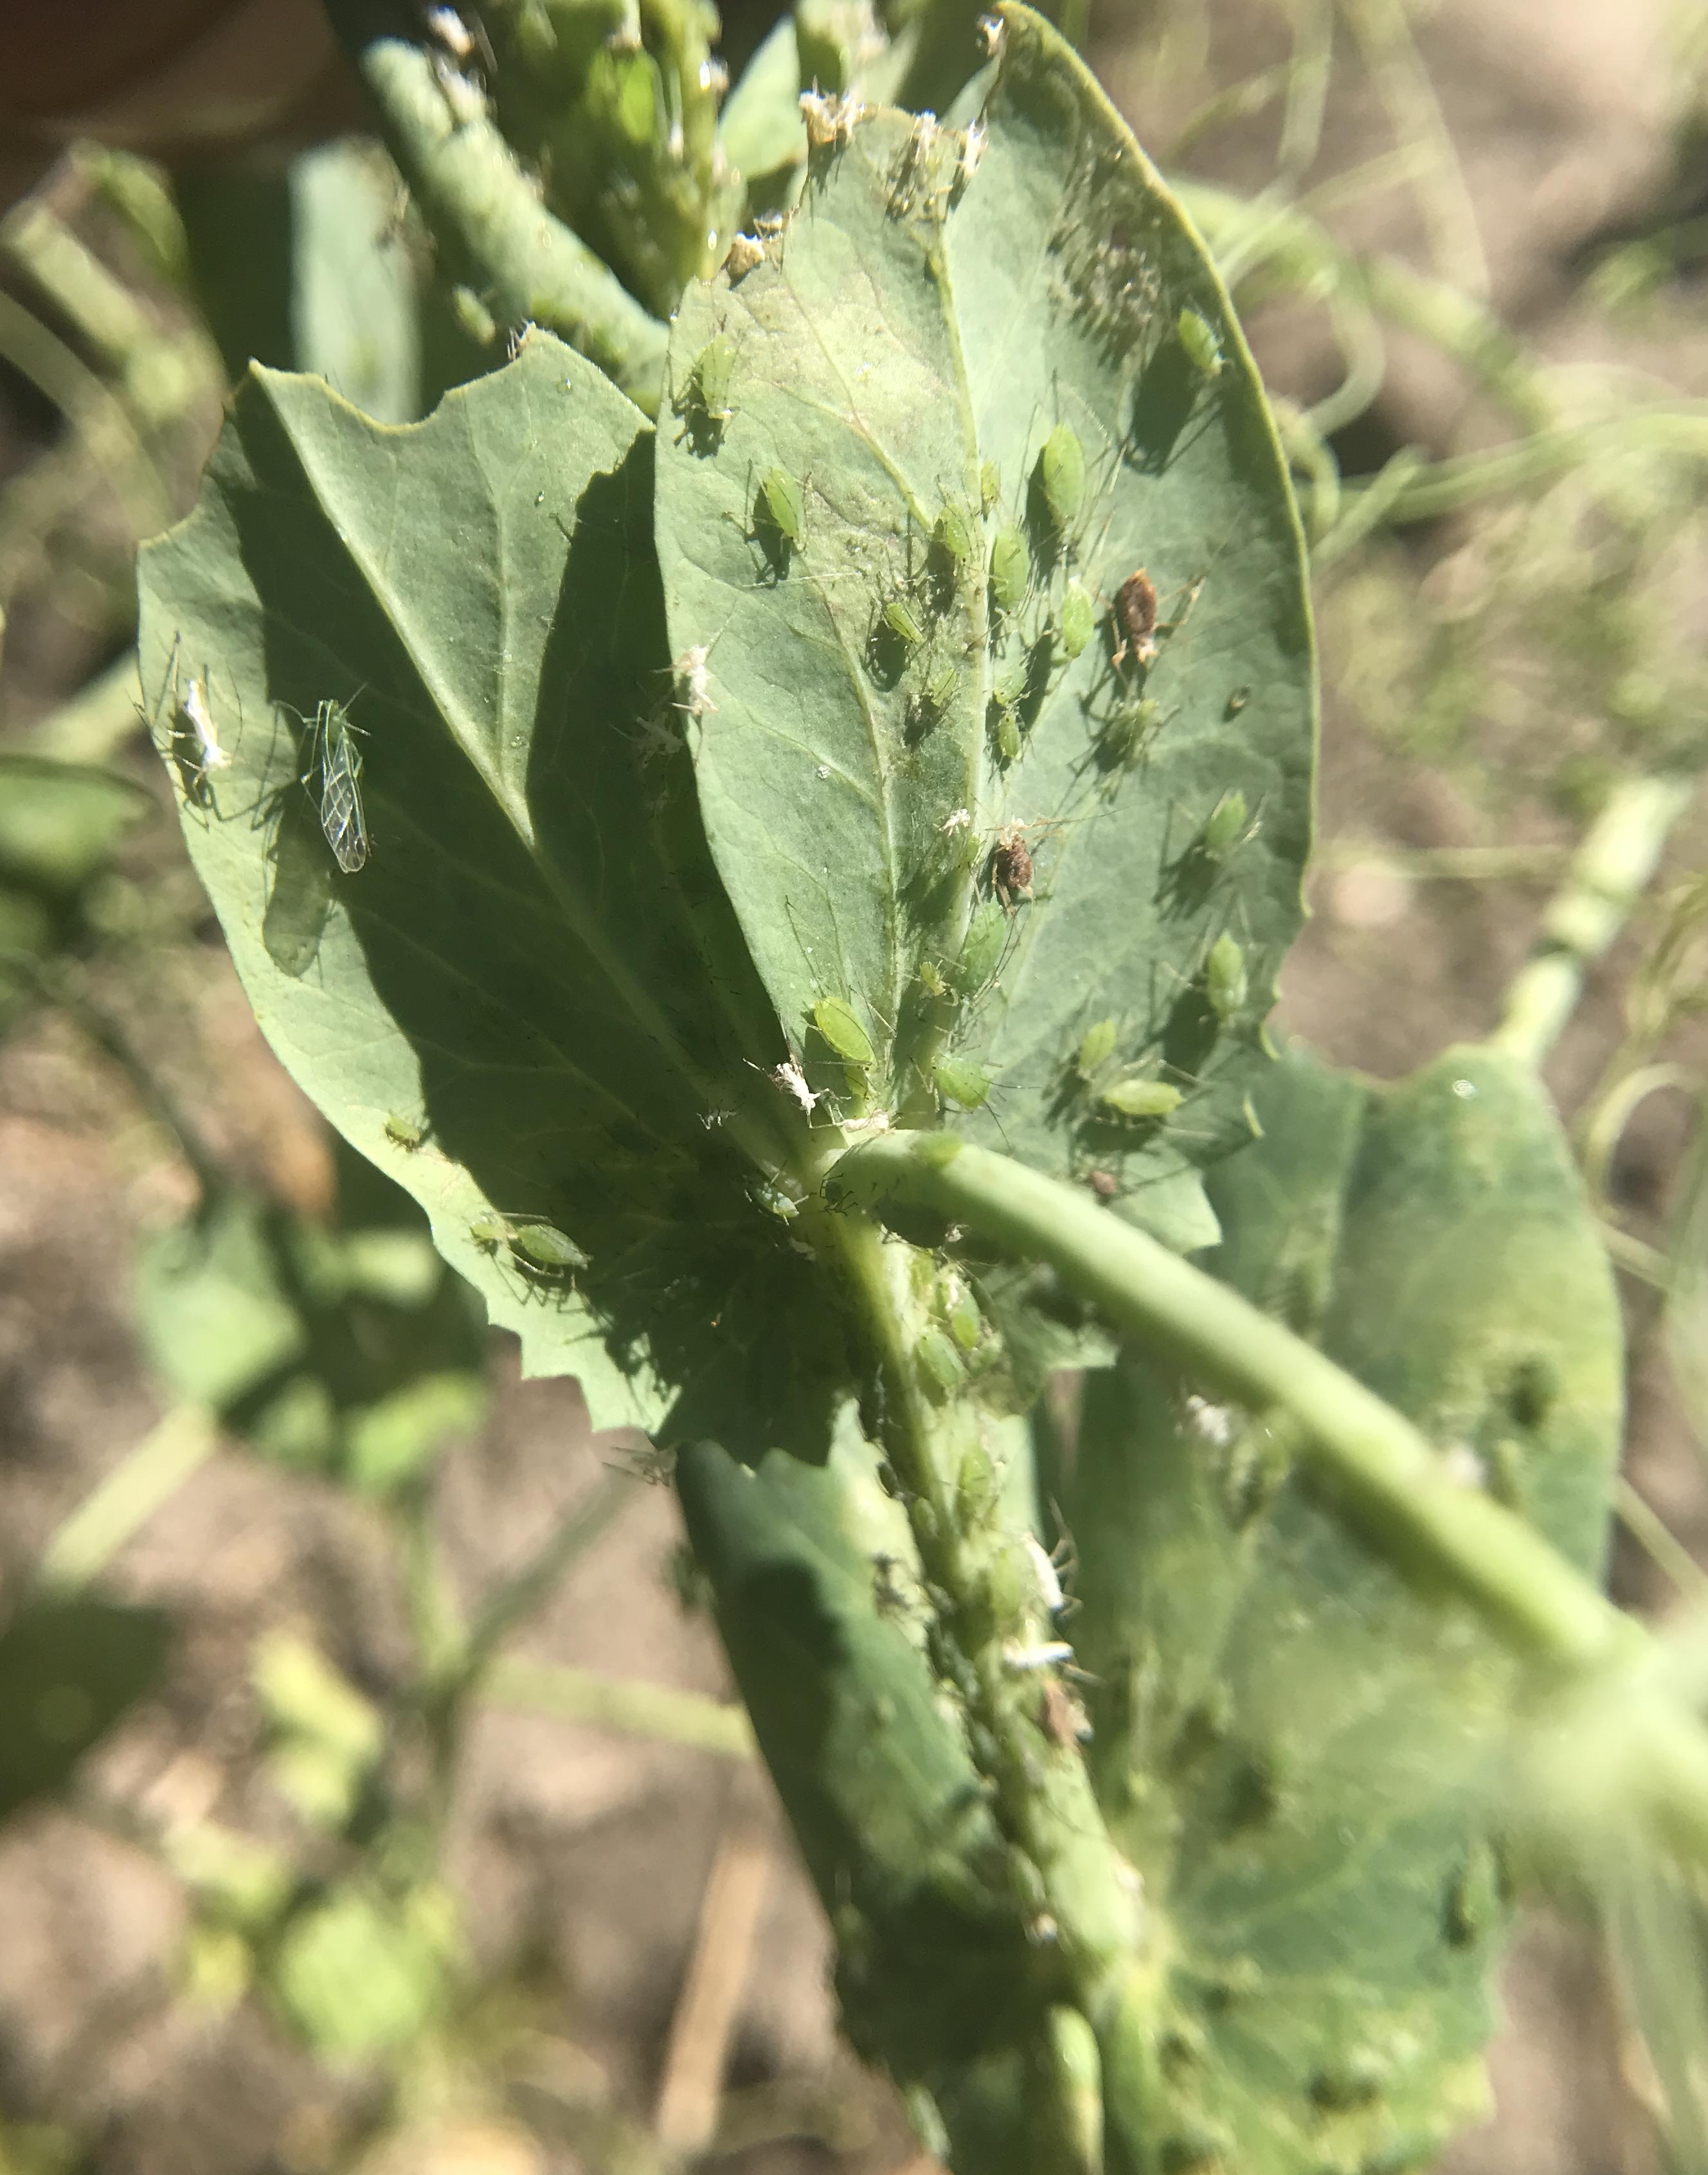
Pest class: pea_aphid